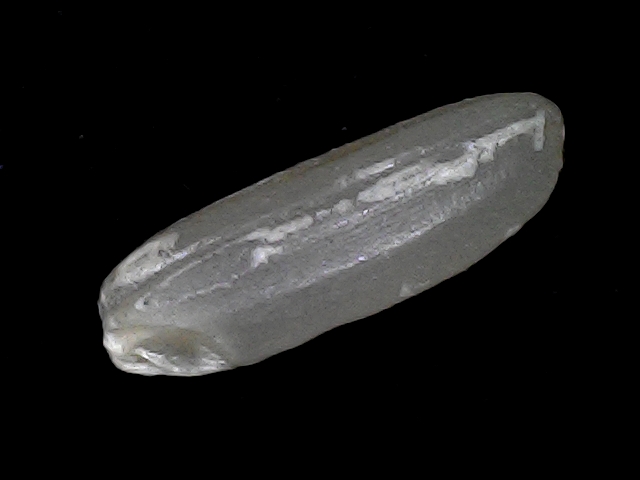
Rice variety: BD85